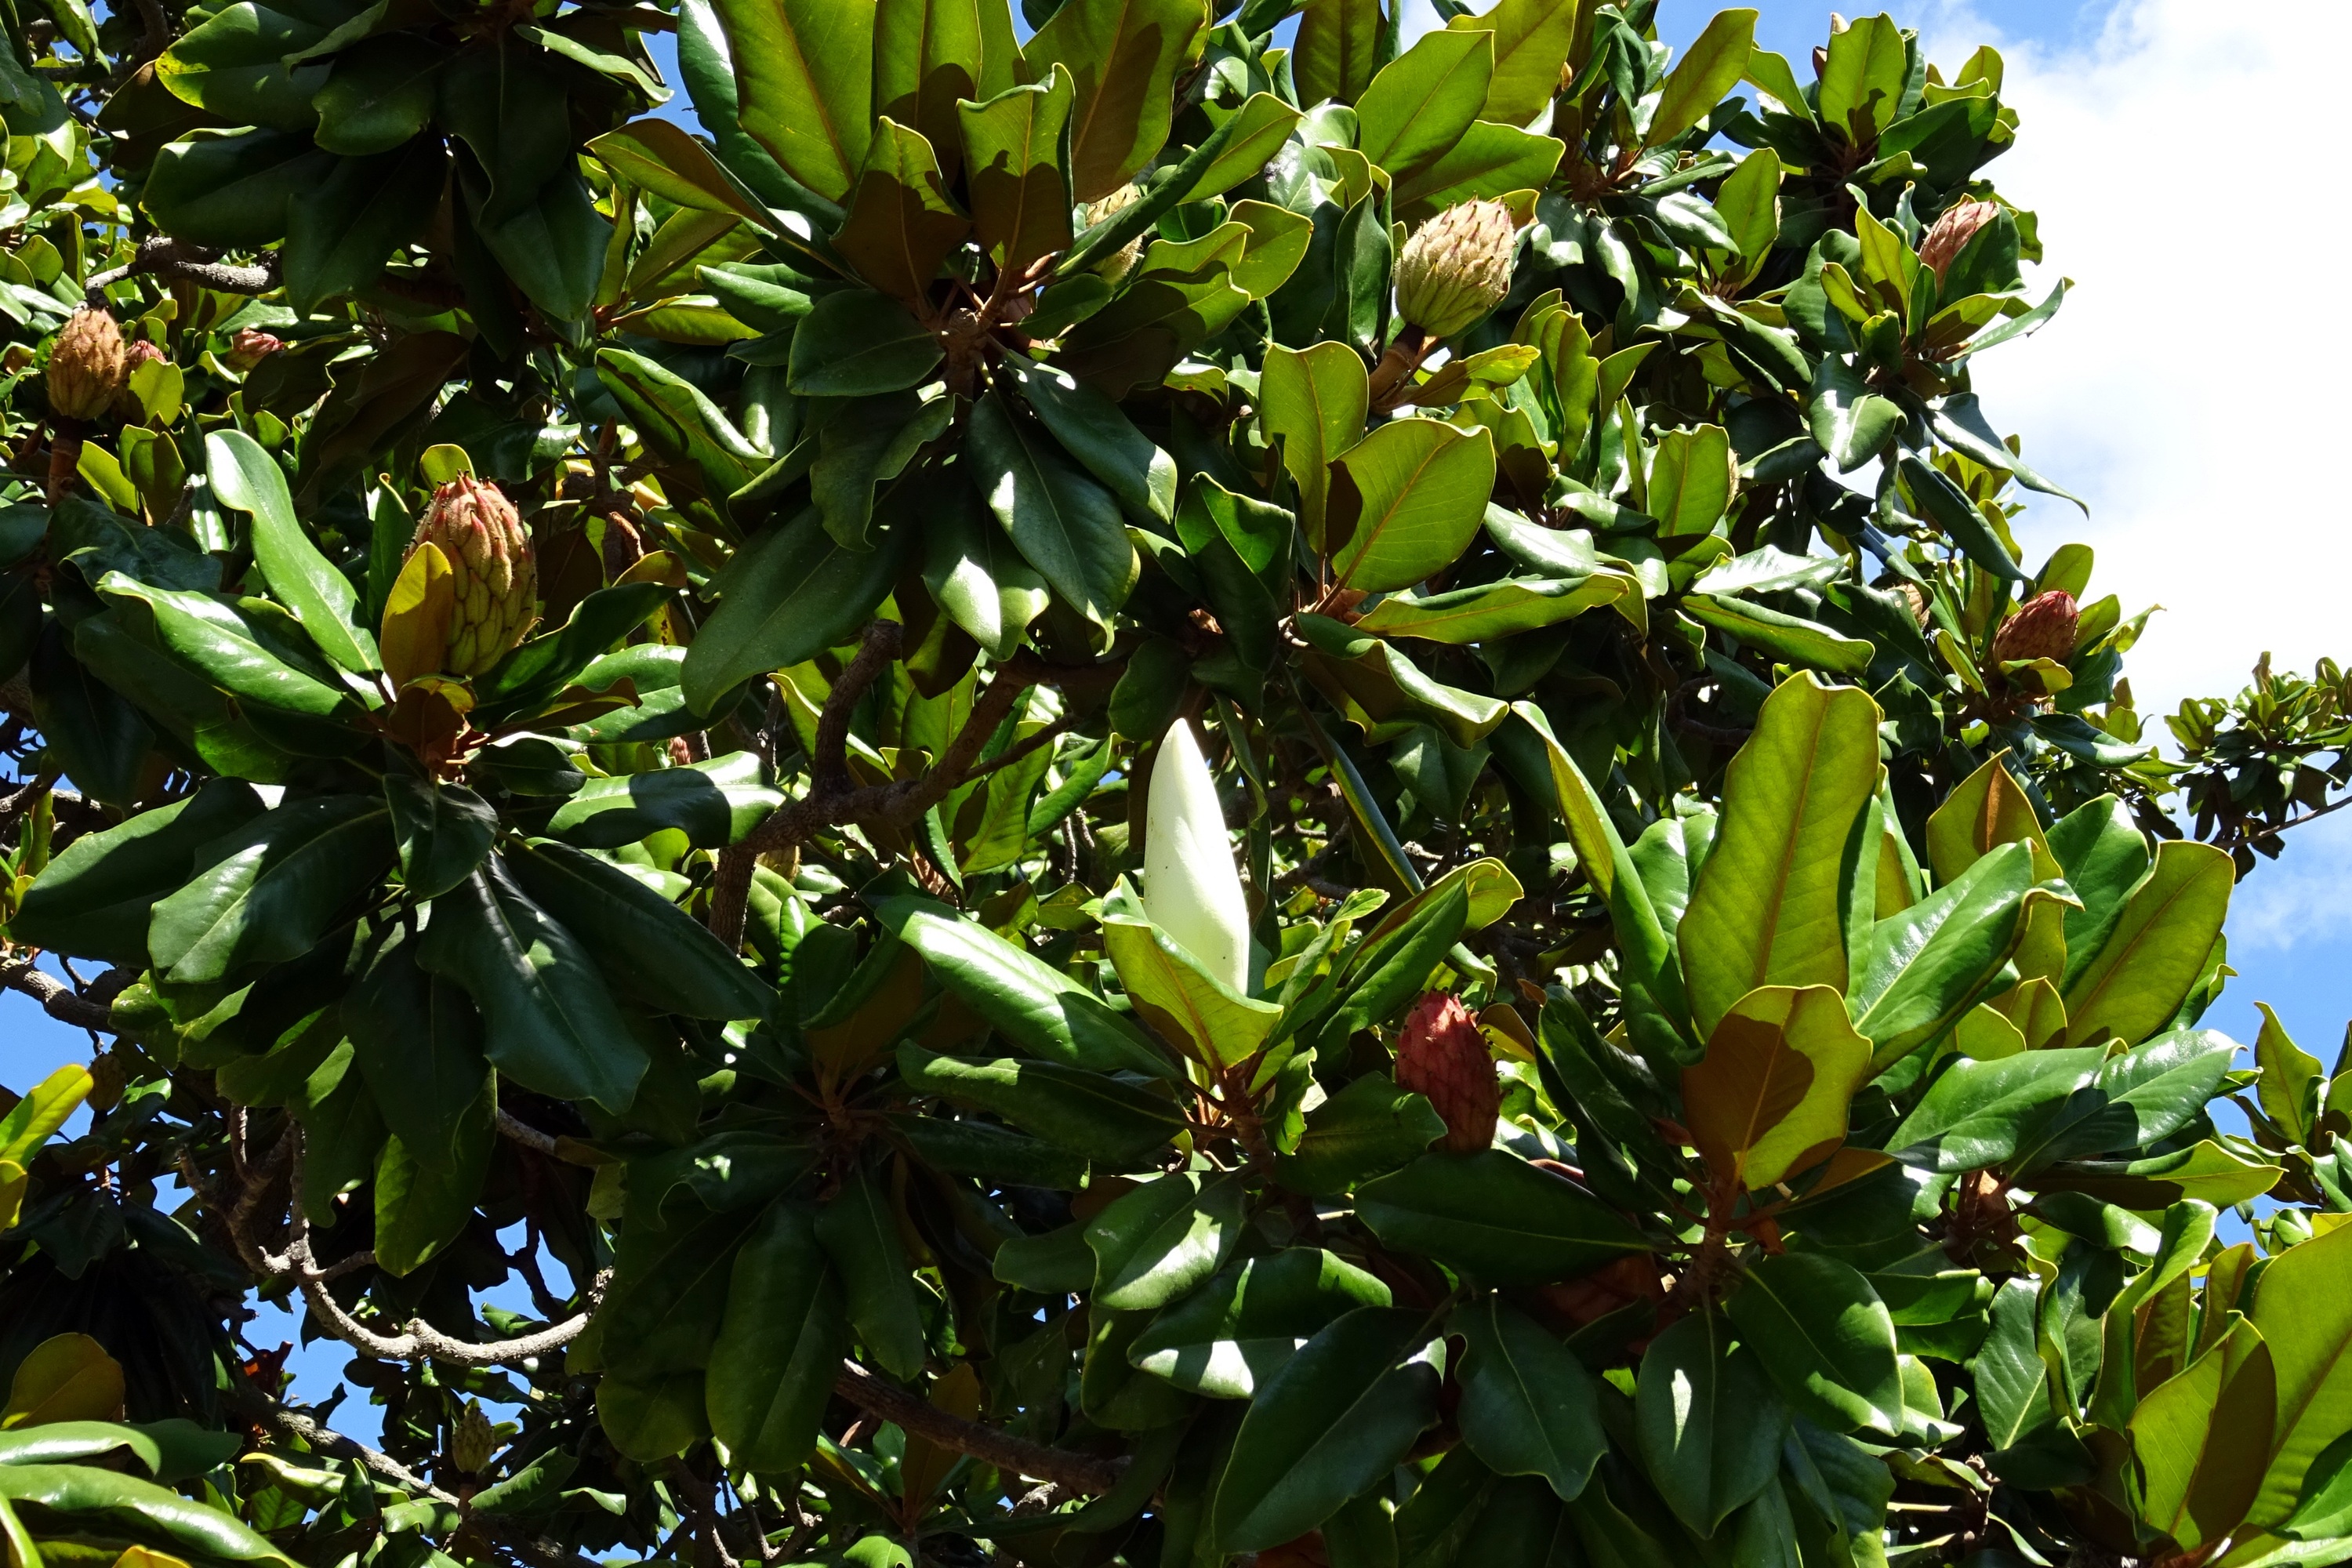
tree, plant, fruit, flower, city, food, jungle, produce, evergreen, usa, america, botany, flora, california, education, shrub, university, campus, magnolia, flowering, grandiflora, berkeley, cal, flowering plant, woody plant, land plant